Dirty (2020 film)

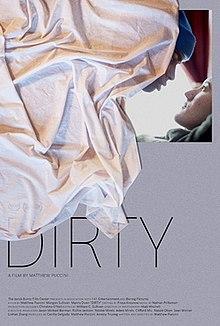
Poster

Dirty is a 2020 short LGBT coming-of-age romantic drama film, written and directed by Matthew Puccini. It premiered at the 2020 Sundance Film Festival, where it was nominated for the Grand Jury Prize for Best Short Film.